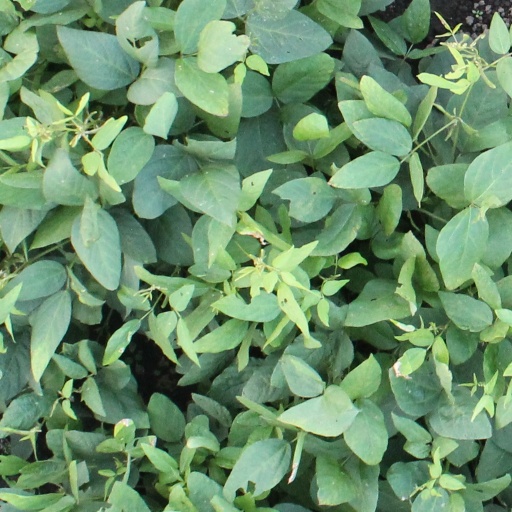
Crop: soybean